The Cat in the Hat

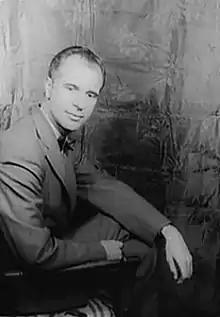
An article by John Hersey about literacy in early childhood provided inspiration for "The Cat in the Hat".

Theodor Geisel, writing as Dr. Seuss, created "The Cat in the Hat" partly in response to the May 24, 1954, "Life" magazine article by John Hersey titled "Why Do Students Bog Down on First R? A Local Committee Sheds Light on a National Problem: Reading". In the article, Hersey was critical of school primers like those featuring Dick and Jane: